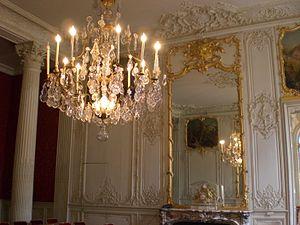
Paris, Hôtel de Soubise, Chambre de parade du Prince de Soubise